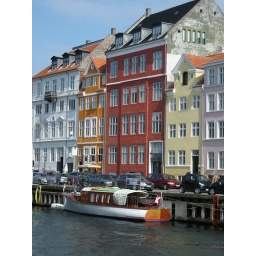
Nice wooden boat in Nyhavn